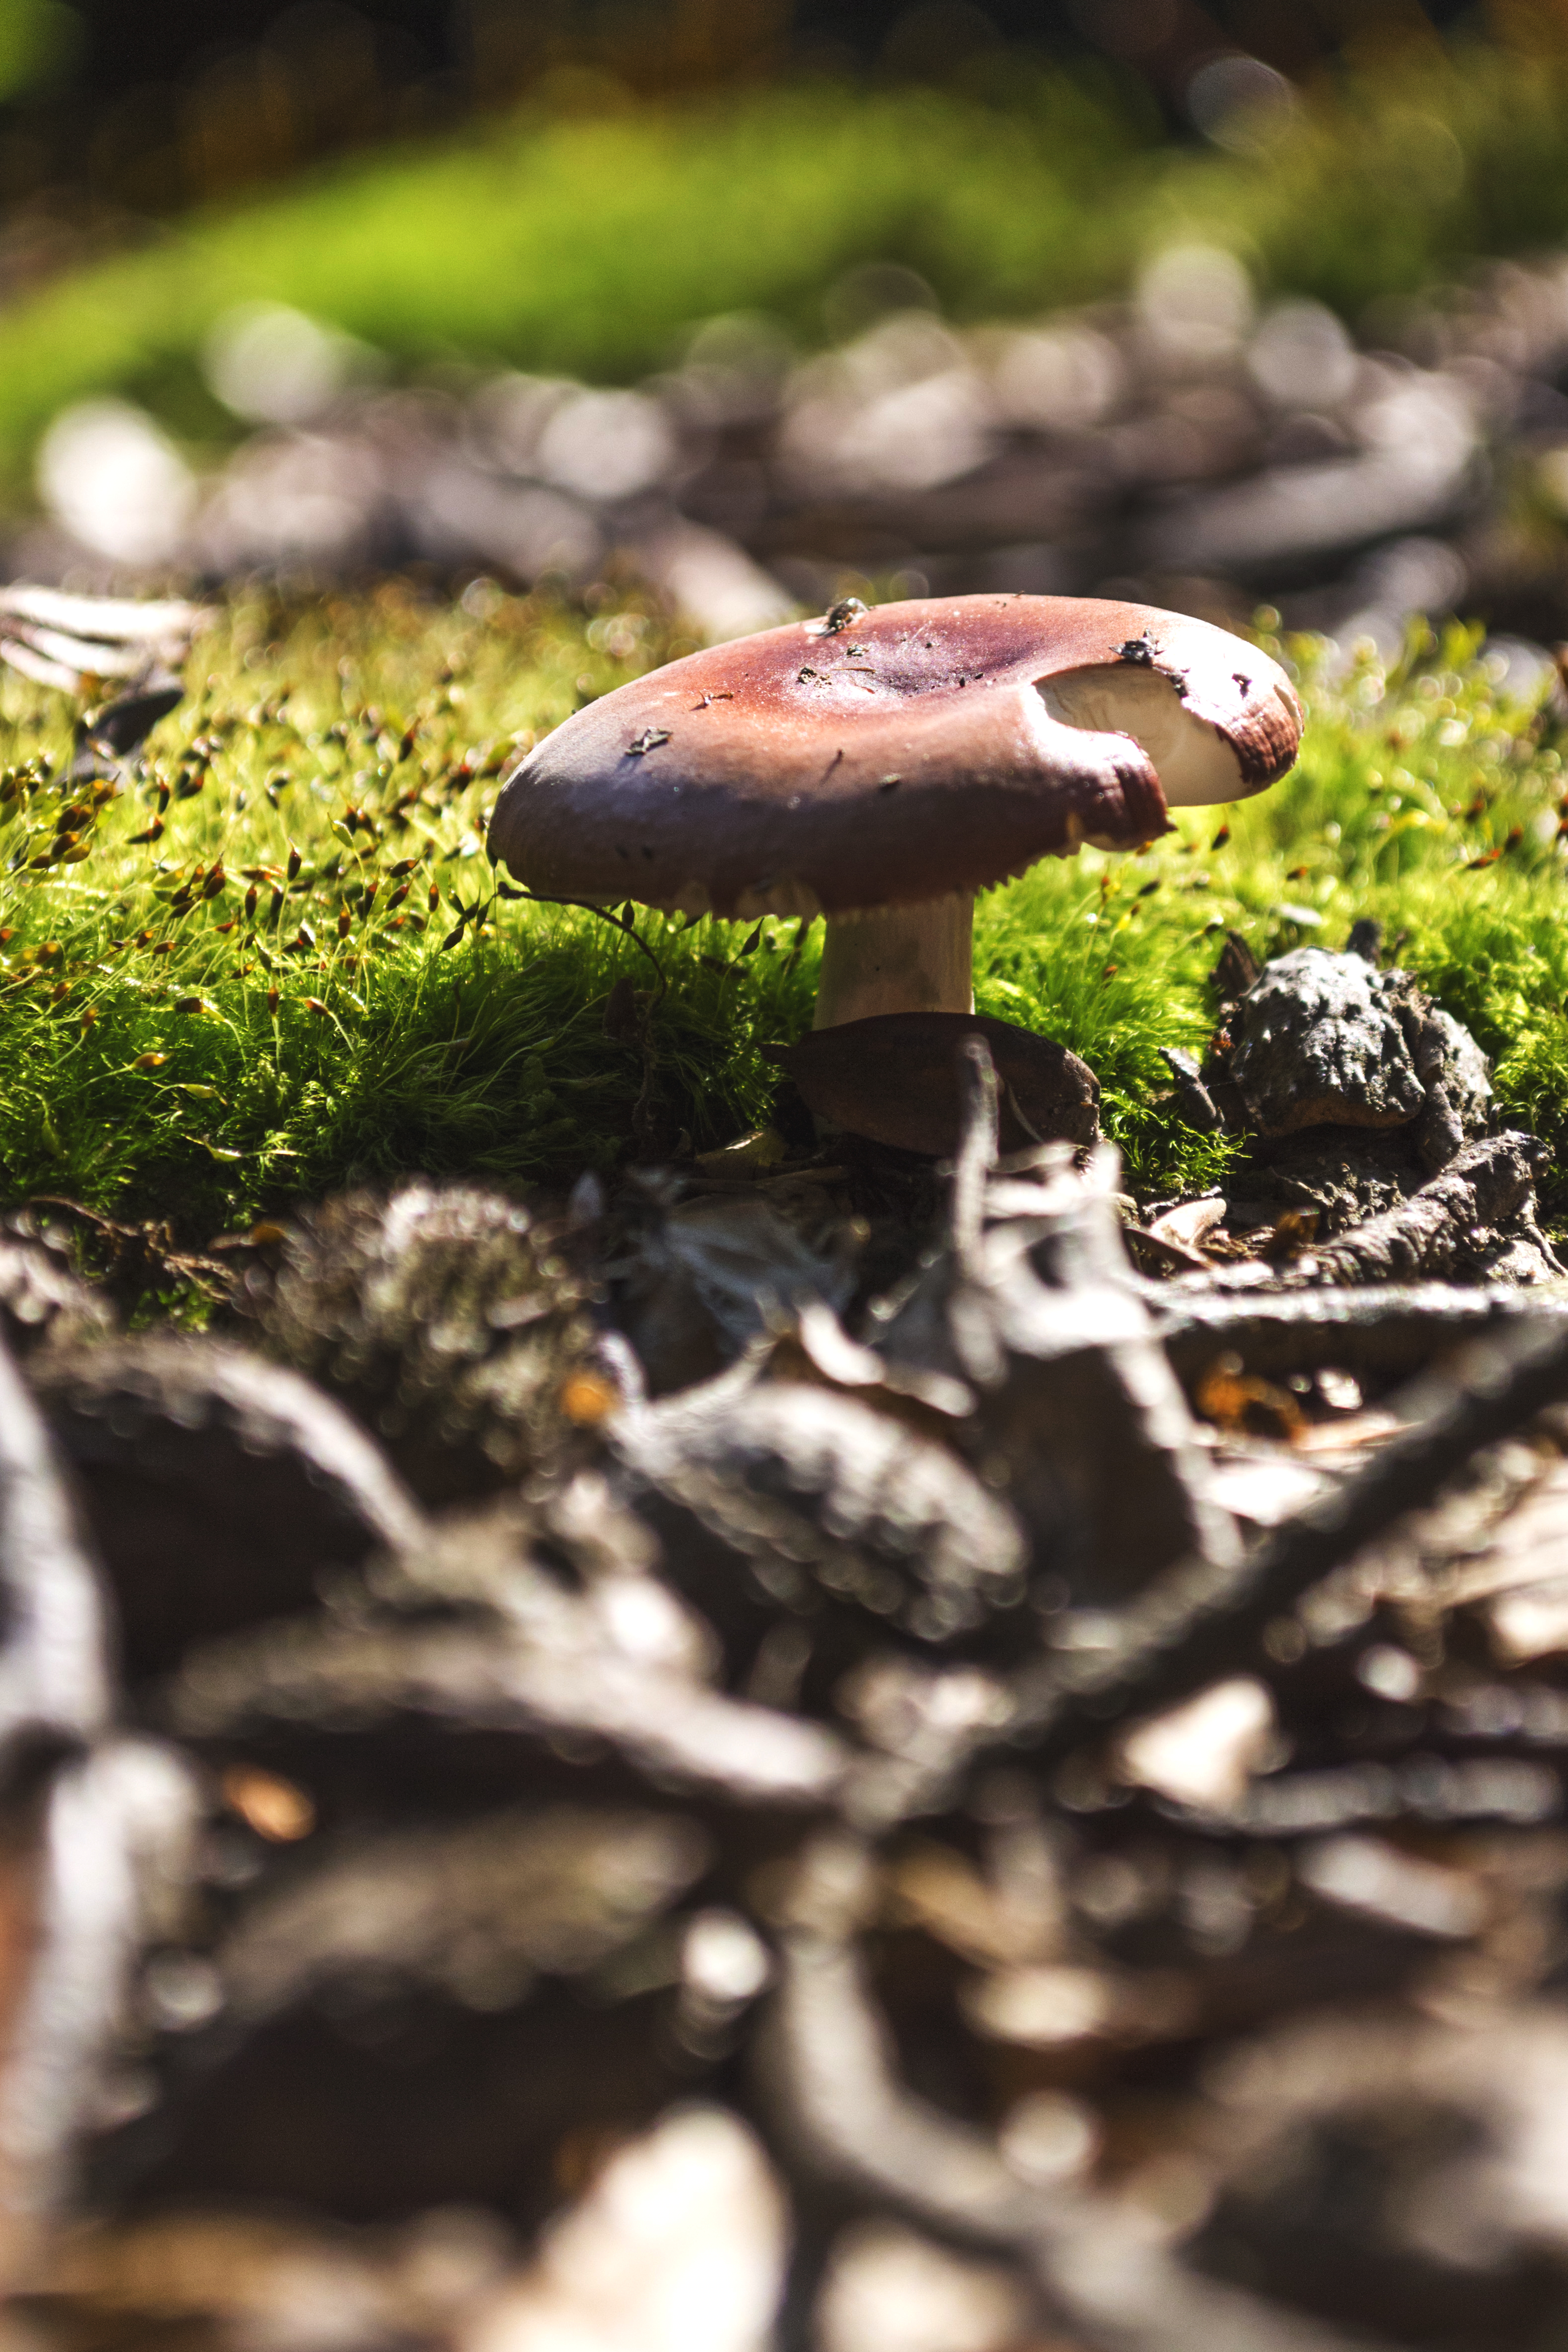
tree, nature, forest, outdoor, plant, photography, texture, leaf, flower, photo, autumn, soil, botany, mushroom, nikon, funghi, flora, season, fungus, colour, holland, nederland, netherlands, dutch, outdoorphotography, picture, photograph, fotos, foto, fotografie, depthoffield, woodland, paulvandevelde, pdvandevelde, padagudaloma, natuurfotografie, naturephotographer, dordrecht, nederlandinfotos, pvdvfotografie, pdvandeveldedordrecht, nederlandsefotografie, dutchphotogaraphy, totallydutch, fotografienederland, hollandsefotografie, fotografieholland, paddenstoel, breda, liesbos, paddestoel, macro photography, edible mushroom